University of Edinburgh School of Social and Political Science

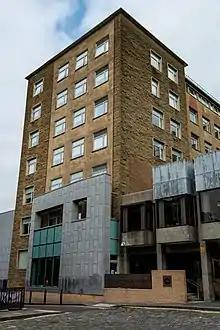
Chrystal Macmillan Building, George Square

The School of Social and Political Science (SSPS) at the University of Edinburgh is a unit within the College of Arts, Humanities and Social Sciences. Its constituent departments (called 'subject areas' in Edinburgh) conduct research and teaching in the following disciplines: